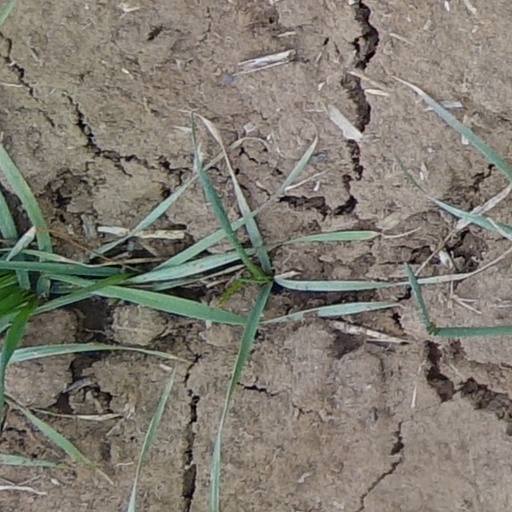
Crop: wheat